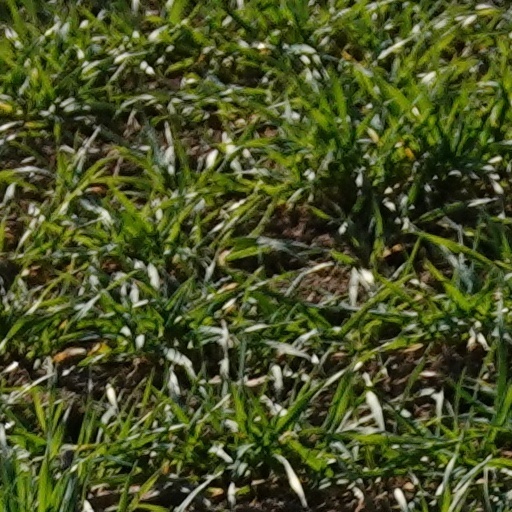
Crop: wheat